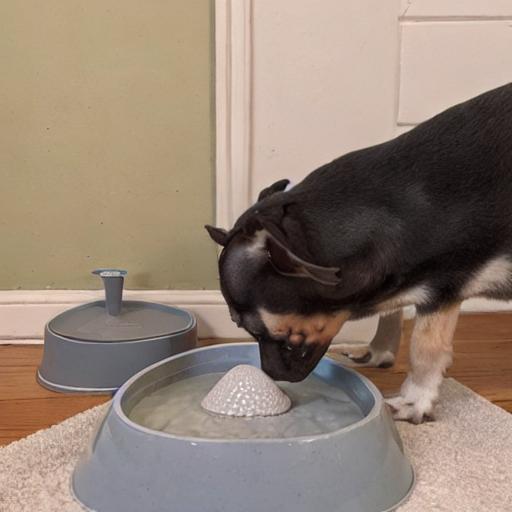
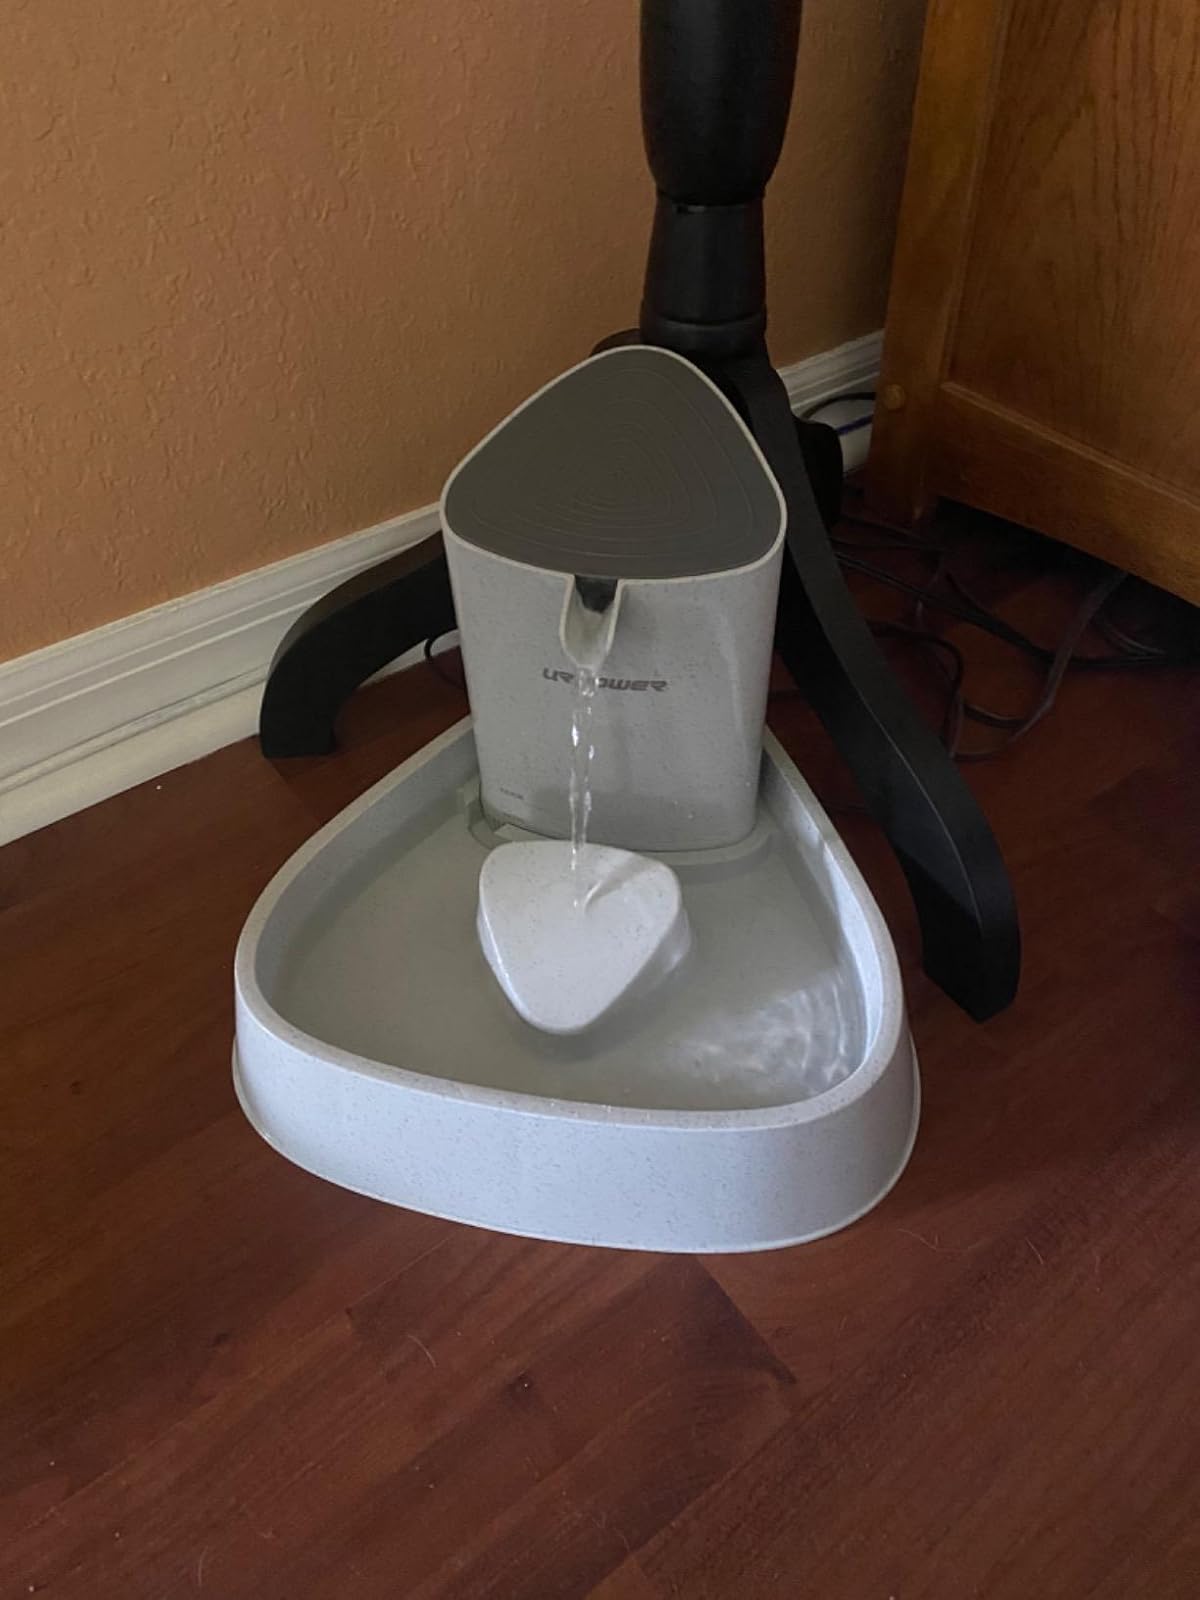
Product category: items_bowl
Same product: no